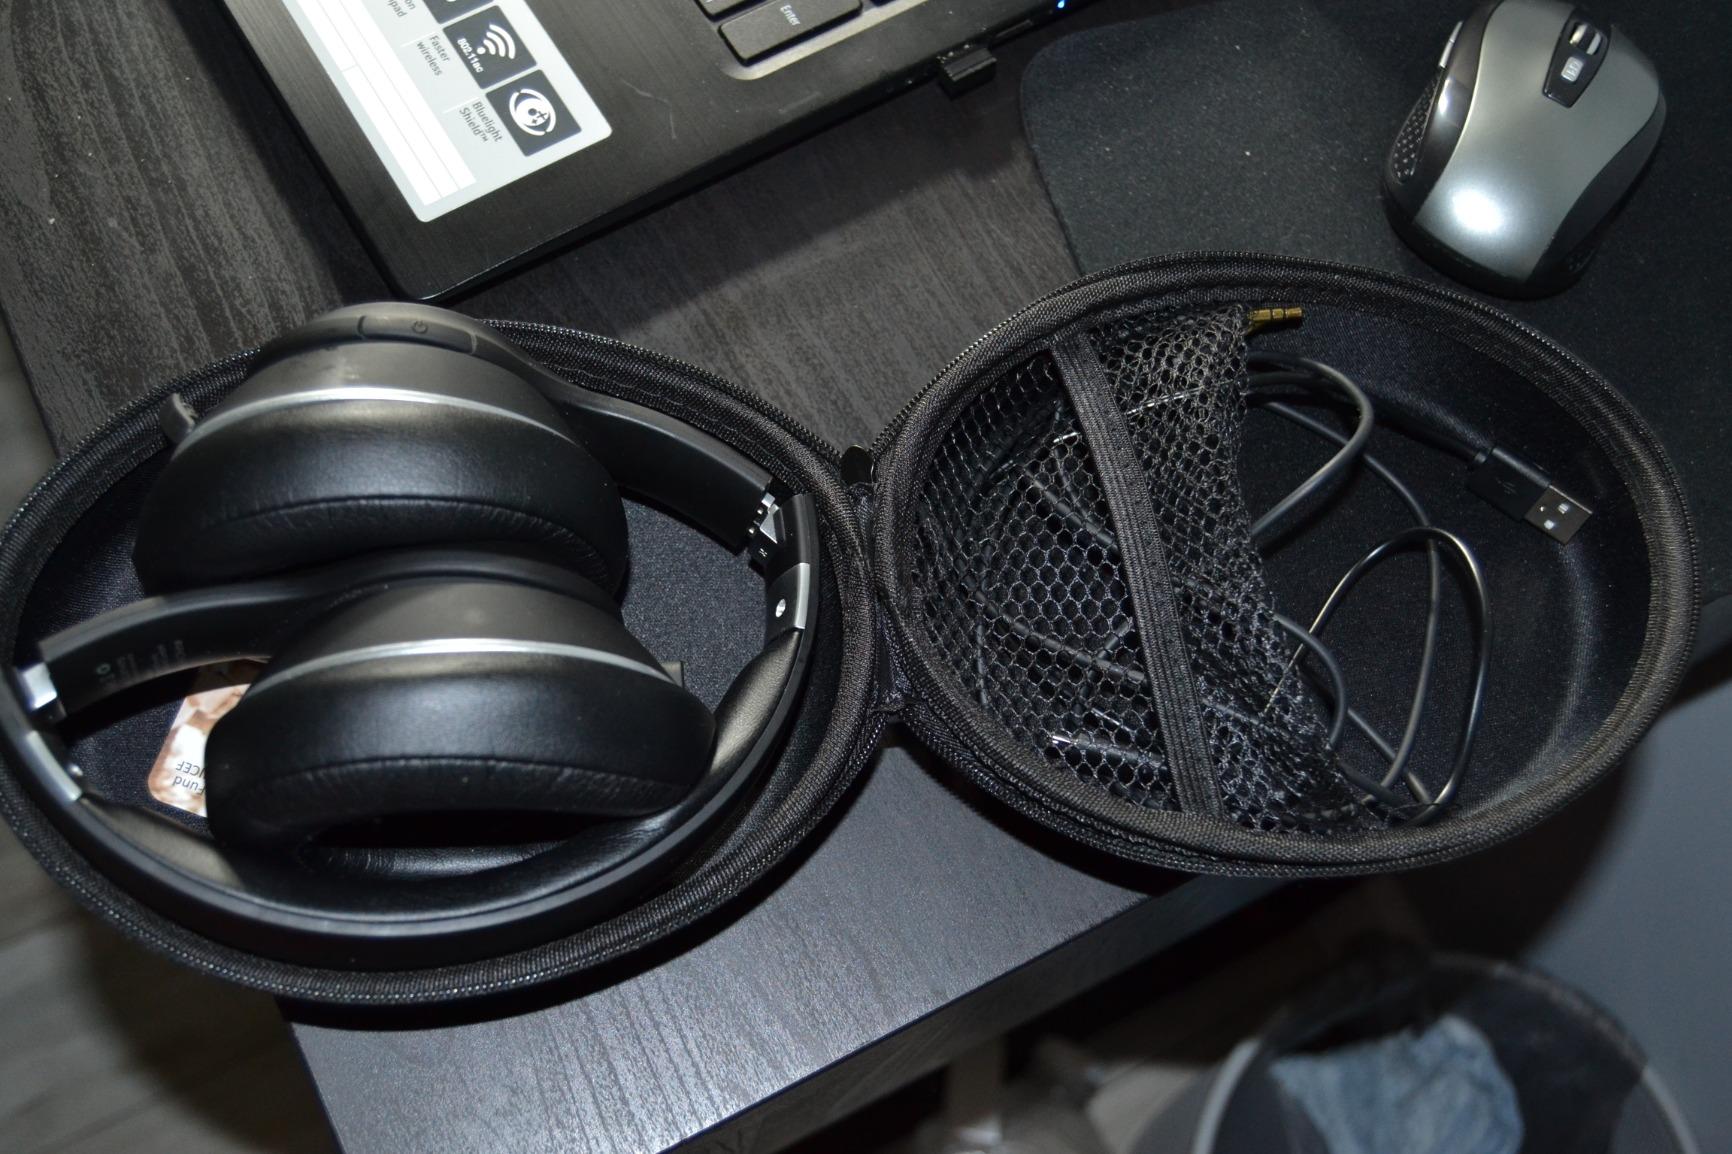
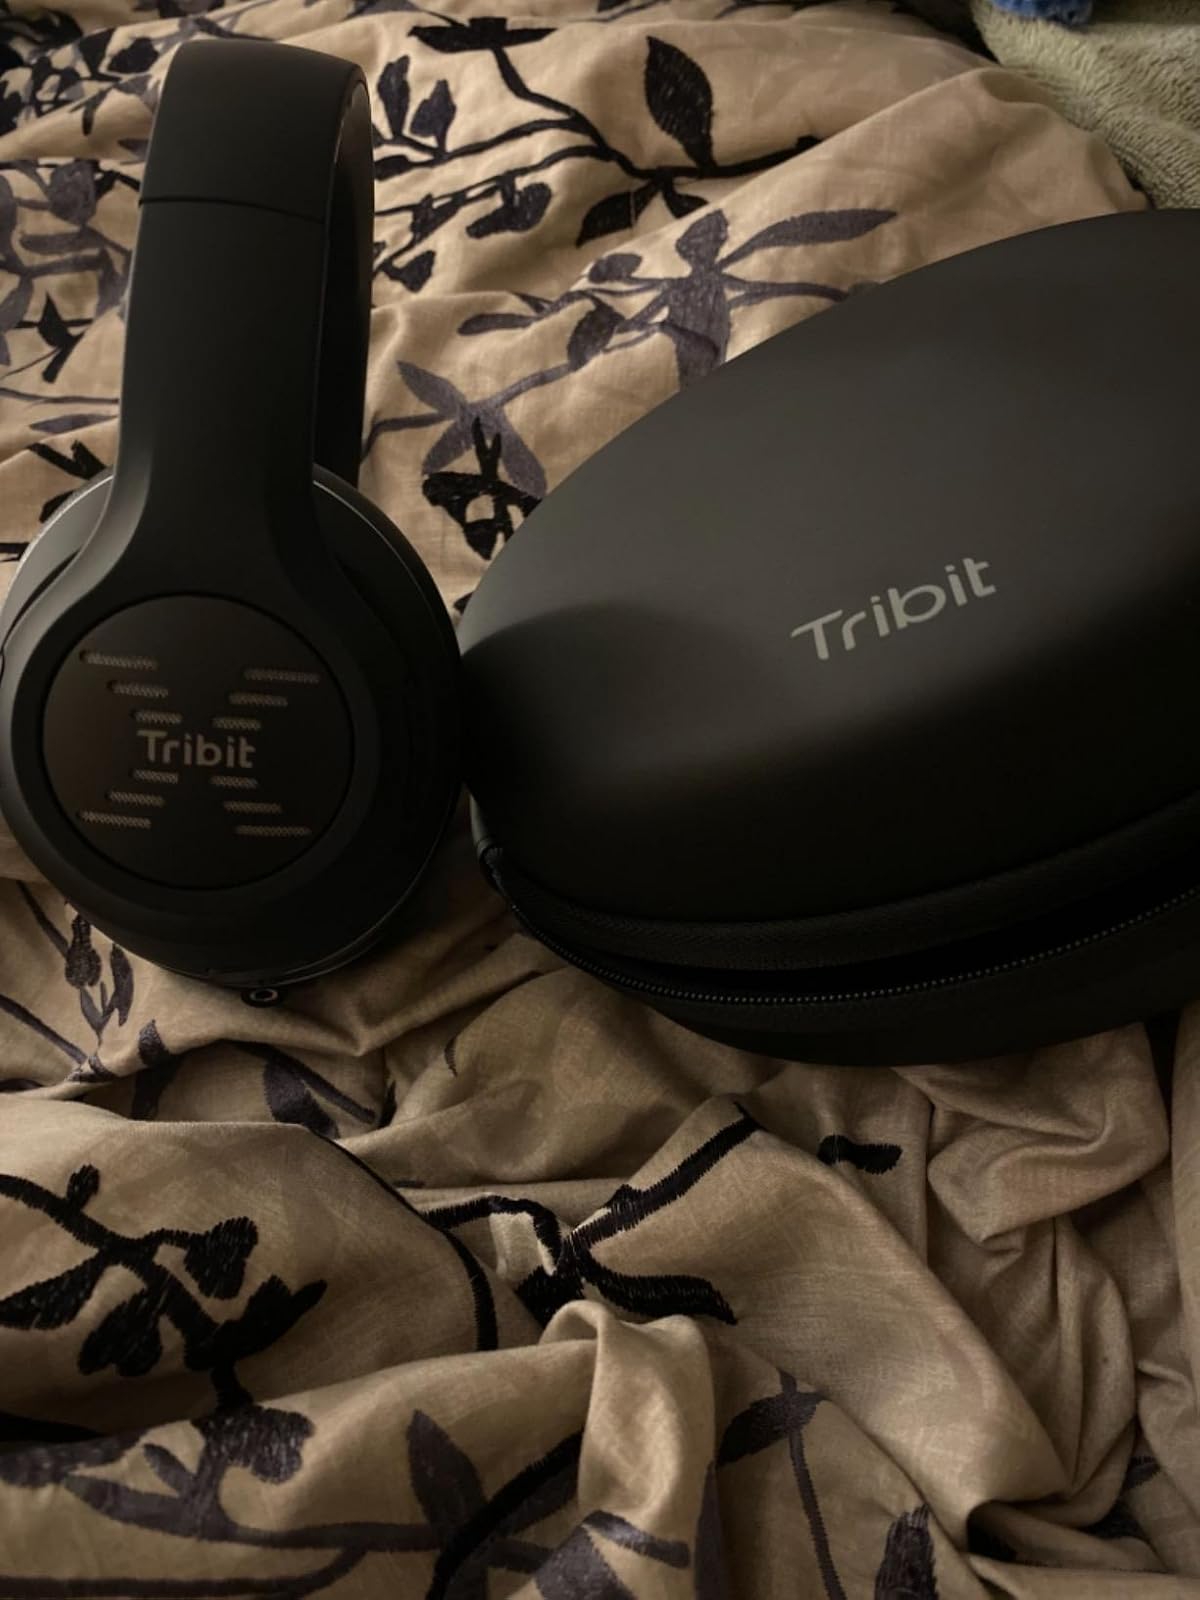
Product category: headphones
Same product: yes